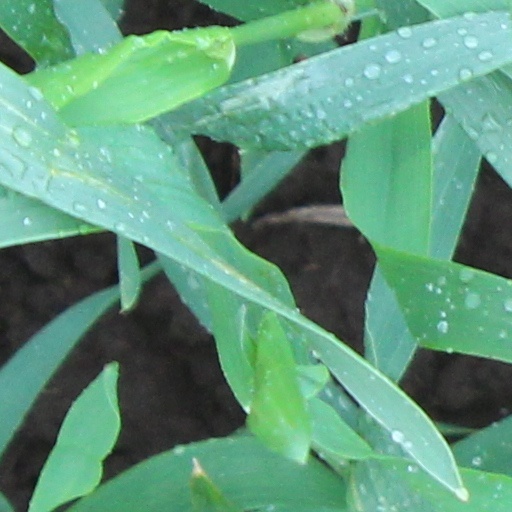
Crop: wheat